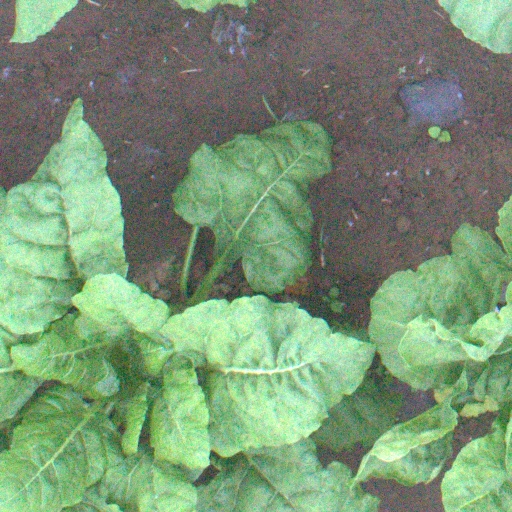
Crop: sugar beet